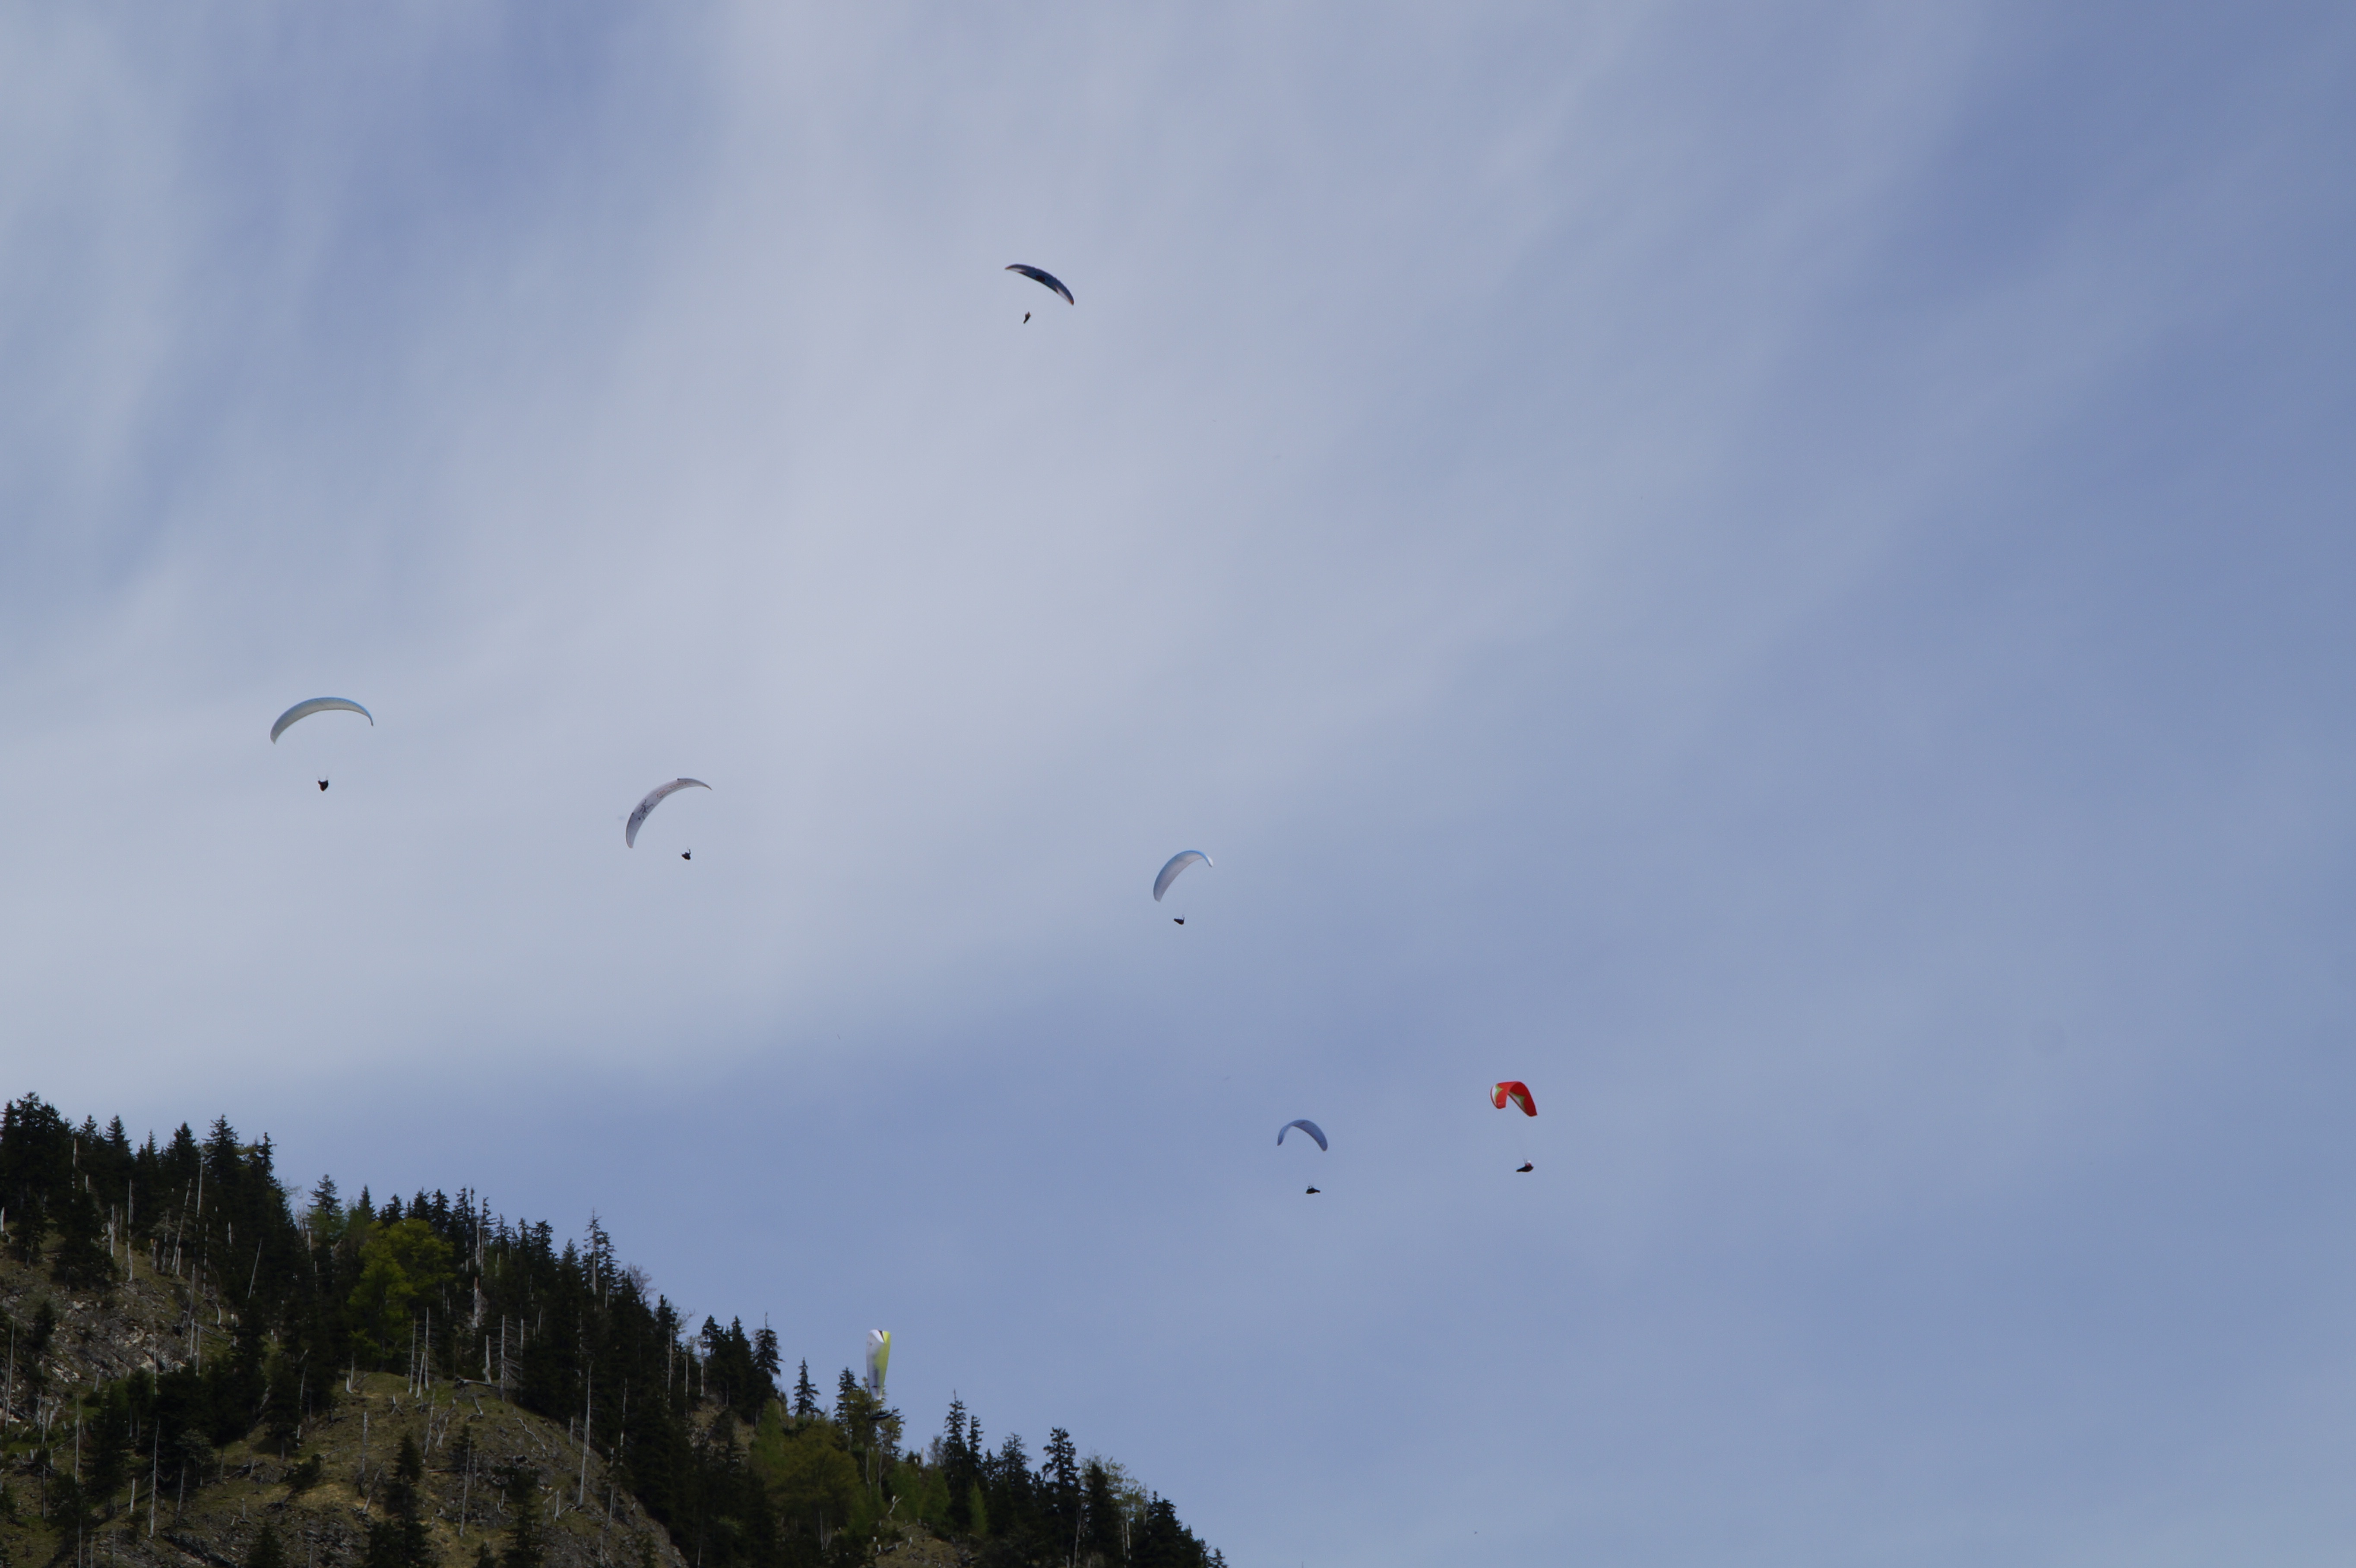
mountain, sky, sport, fly, flight, glide, blue, float, extreme sport, toy, parachute, paragliding, skydiving, competition, sports, championship, hobby, parachuting, air sports, parachutist, bavarian, sport event, atmosphere of earth, windsports